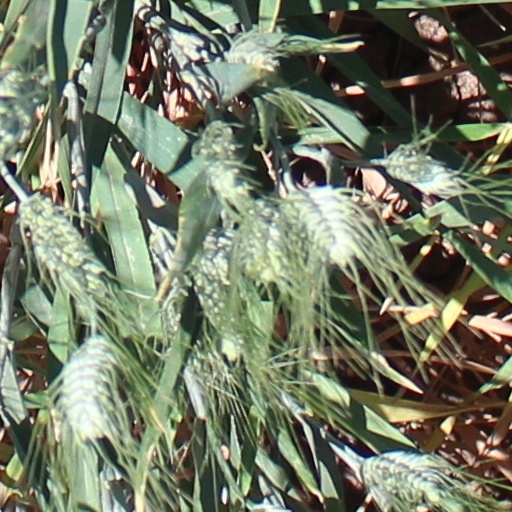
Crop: wheat